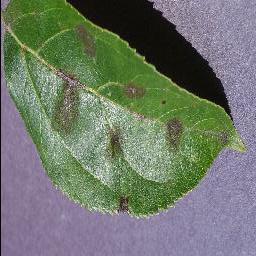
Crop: apple
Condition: scab